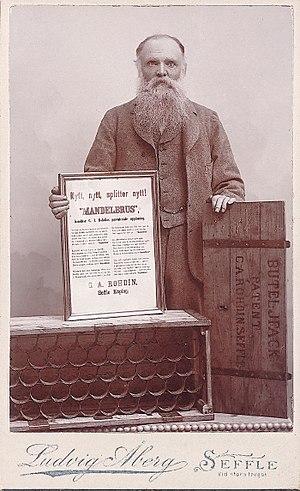
Litteris et Artibus, expression latine que l'on peut approximativement traduire par « arts et lettres », se réfère à une médaille honorifique royale en argent massif plaqué or attribuée par la maison Bernadotte et originairement conçue aux alentours de 1852-53 par le prince héritier Charles, futur Charles XV. Décernée ponctuellement depuis 1860, elle récompense tout bénéficiaire élu au titre de « contributions artistiques — à caractères exceptionnels — essentiellement axées vers les domaines musicaux, théâtraux et littéraires ». Sa face externe représente le buste royal du souverain régnant assorti de l'inscription latine Litteris et Artibus insérée au sein d'une couronne de laurier. Agrémentée d'un large ruban bleu, elle s'appose traditionnellement au niveau du décolleté.